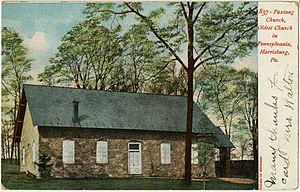
Paxtang est un borough situé au sud-ouest de la partie centrale du comté de Dauphin, en Pennsylvanie, aux États-Unis. En 2010, il comptait une population de 1 561 habitants. Il est incorporé le 3 juillet 1914.